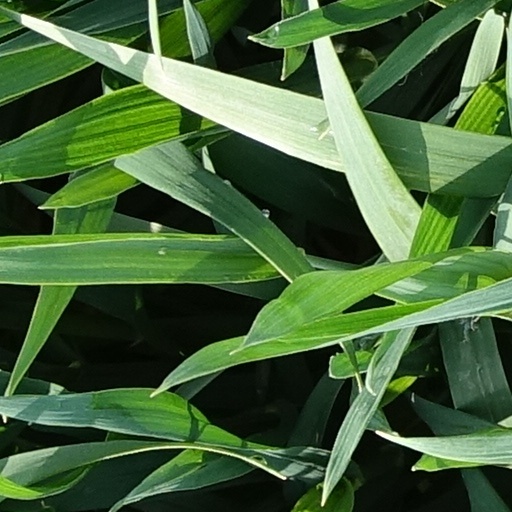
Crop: wheat